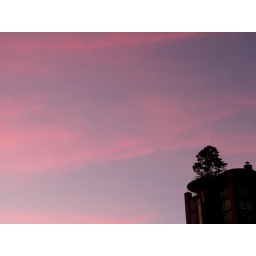
A rad building in English Bay that has one random tree growing on the roof.